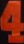
Number: 4